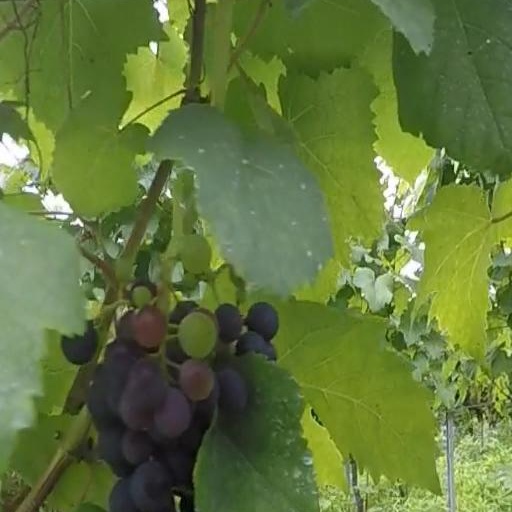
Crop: grape